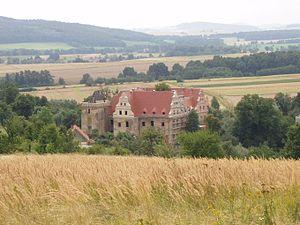
Le château de Gola Dzierżoniowska se situe dans le sud-ouest de la Pologne dans le village de Gola Dzierżoniowska qui appartient à la commune de Niemcza, dépendant du powiat de Dzierżoniów de la voïvodie de Basse-Silésie. Il se trouvait avant 1945 dans la province de Silésie allemande.